Seeing's Believing

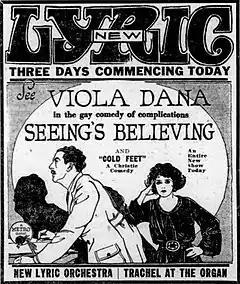
Newspaper advertisement

Seeing's Believing is a 1922 American silent comedy film directed by Harry Beaumont and starring Viola Dana, Allan Forrest, and Gertrude Astor.